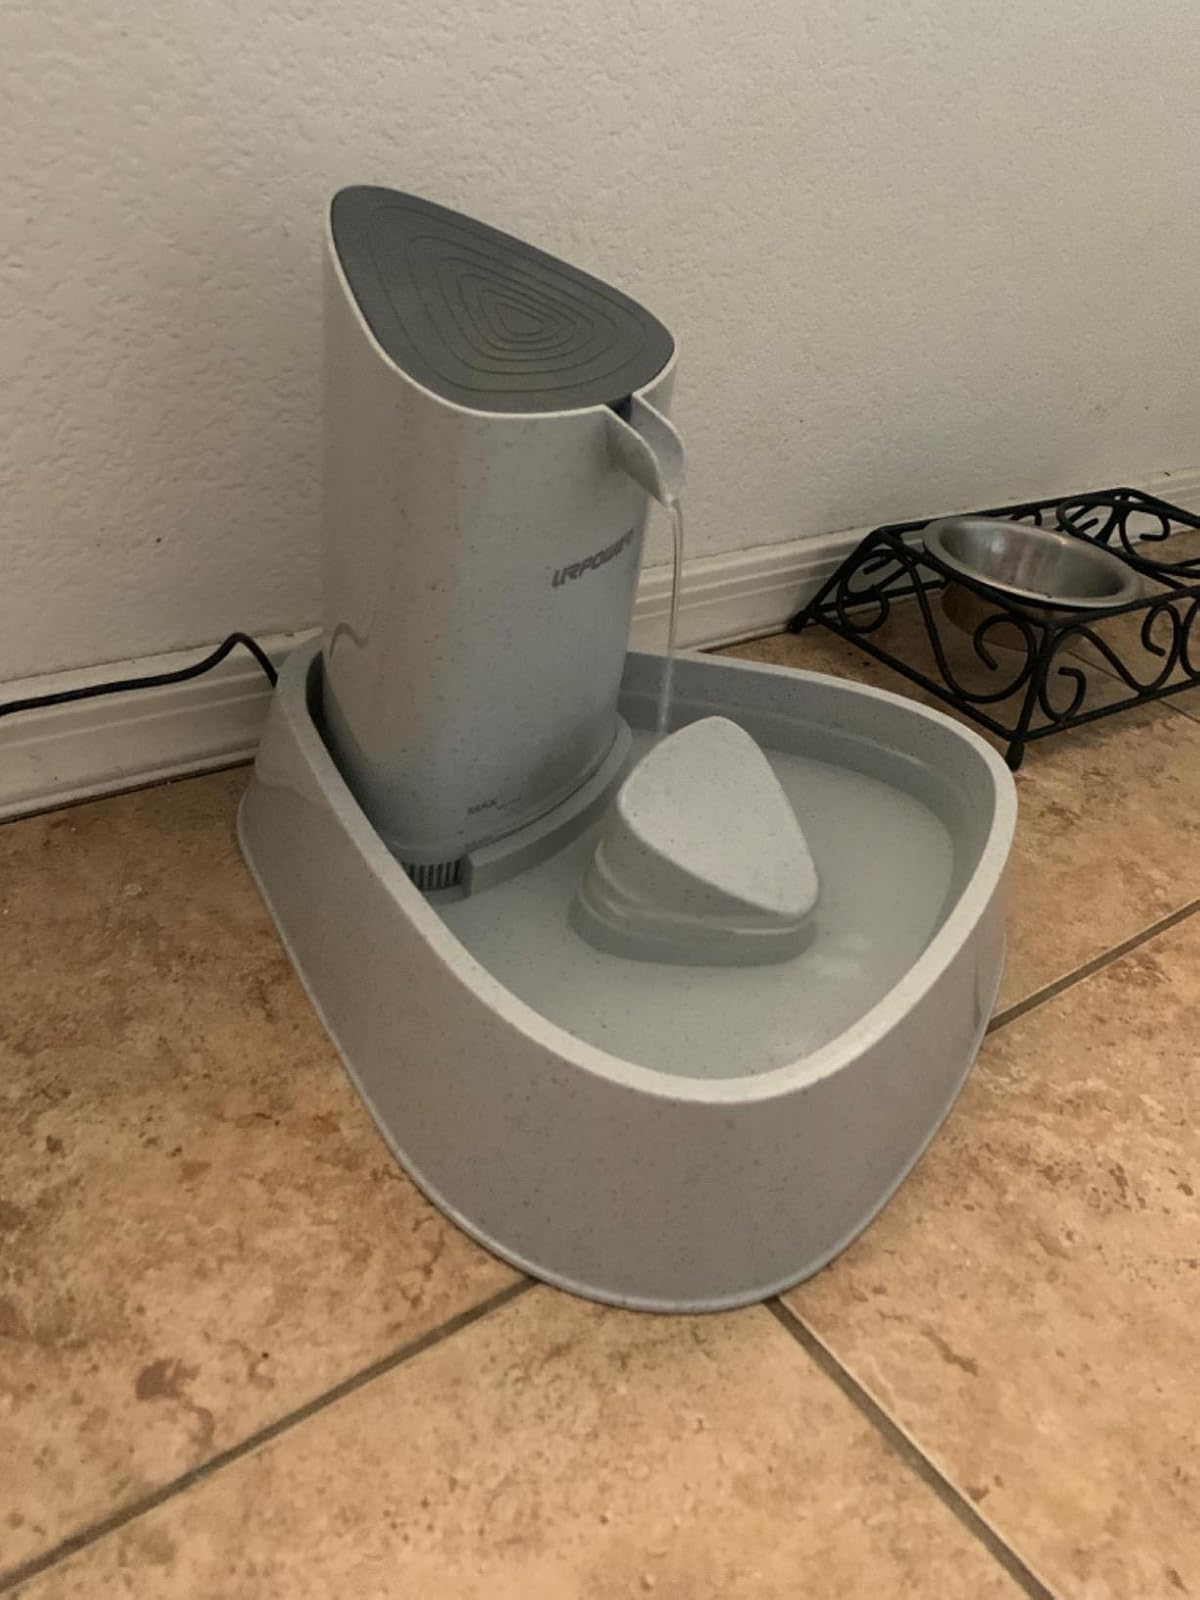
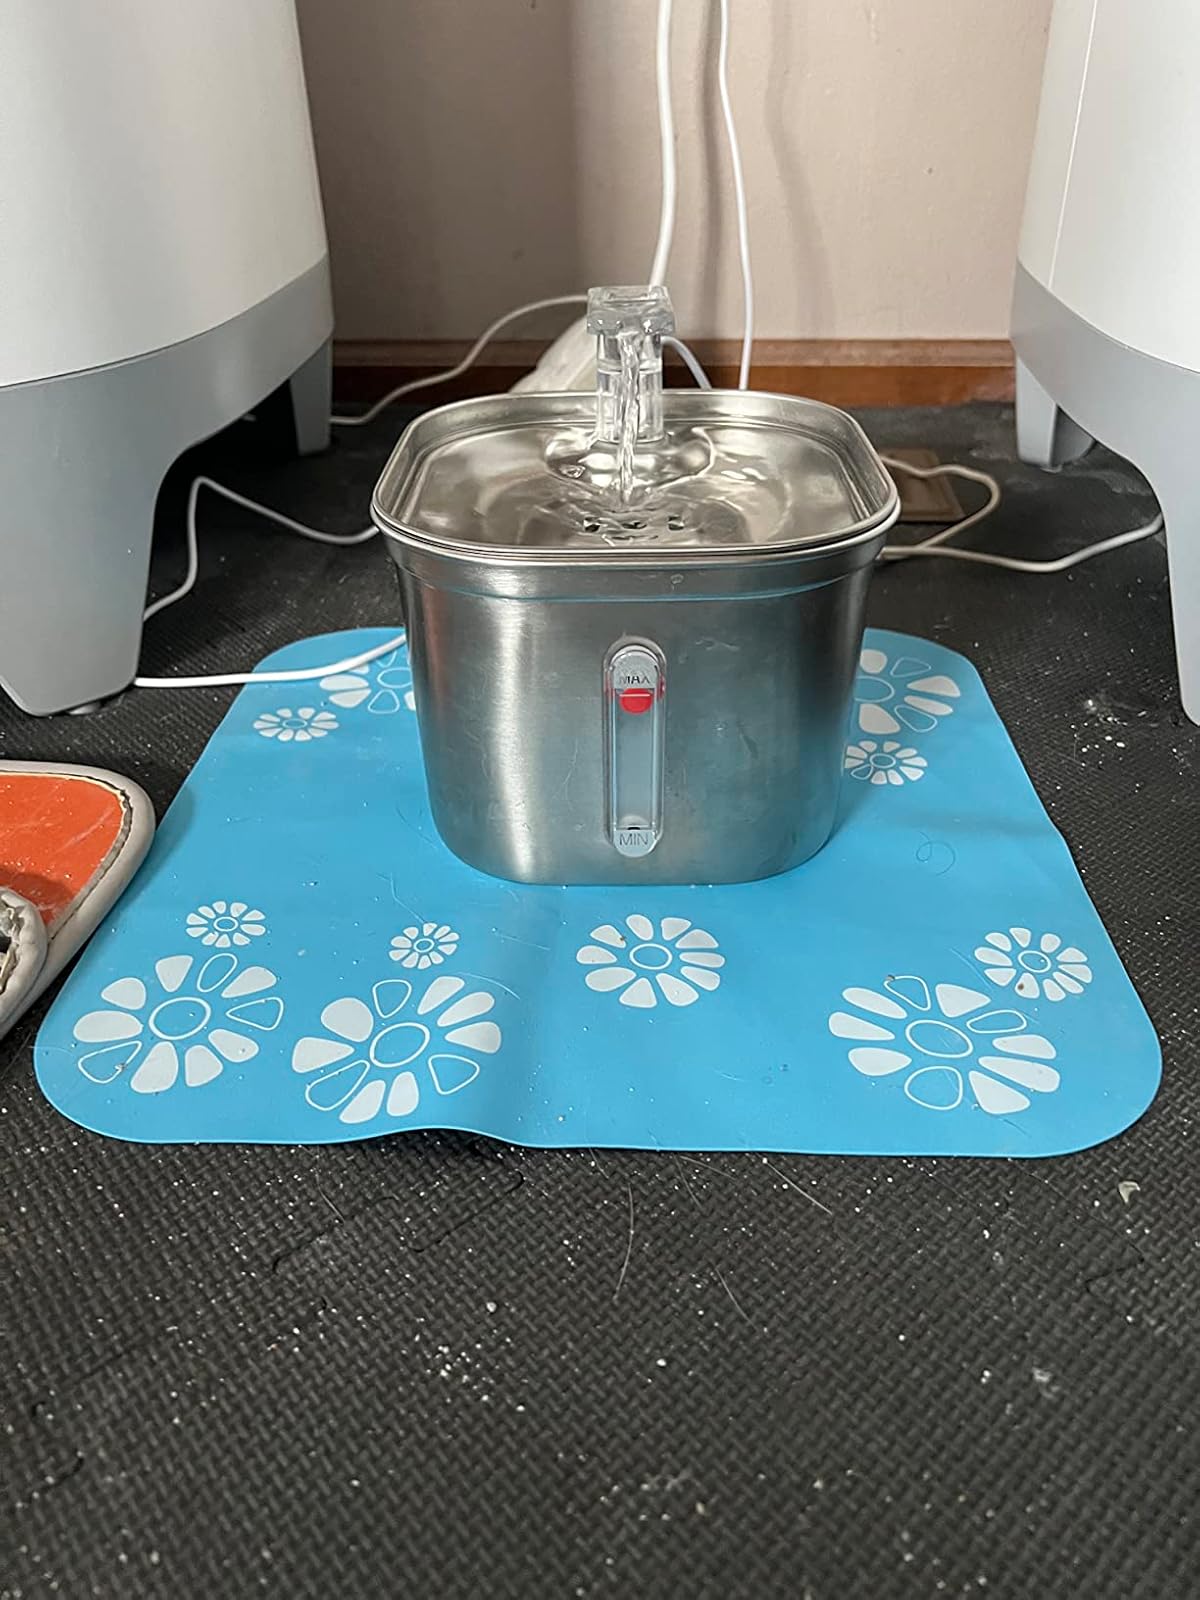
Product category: items_bowl
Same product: no